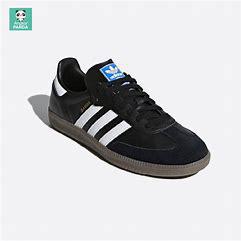
Brand: Adidas
Model: Samba OG